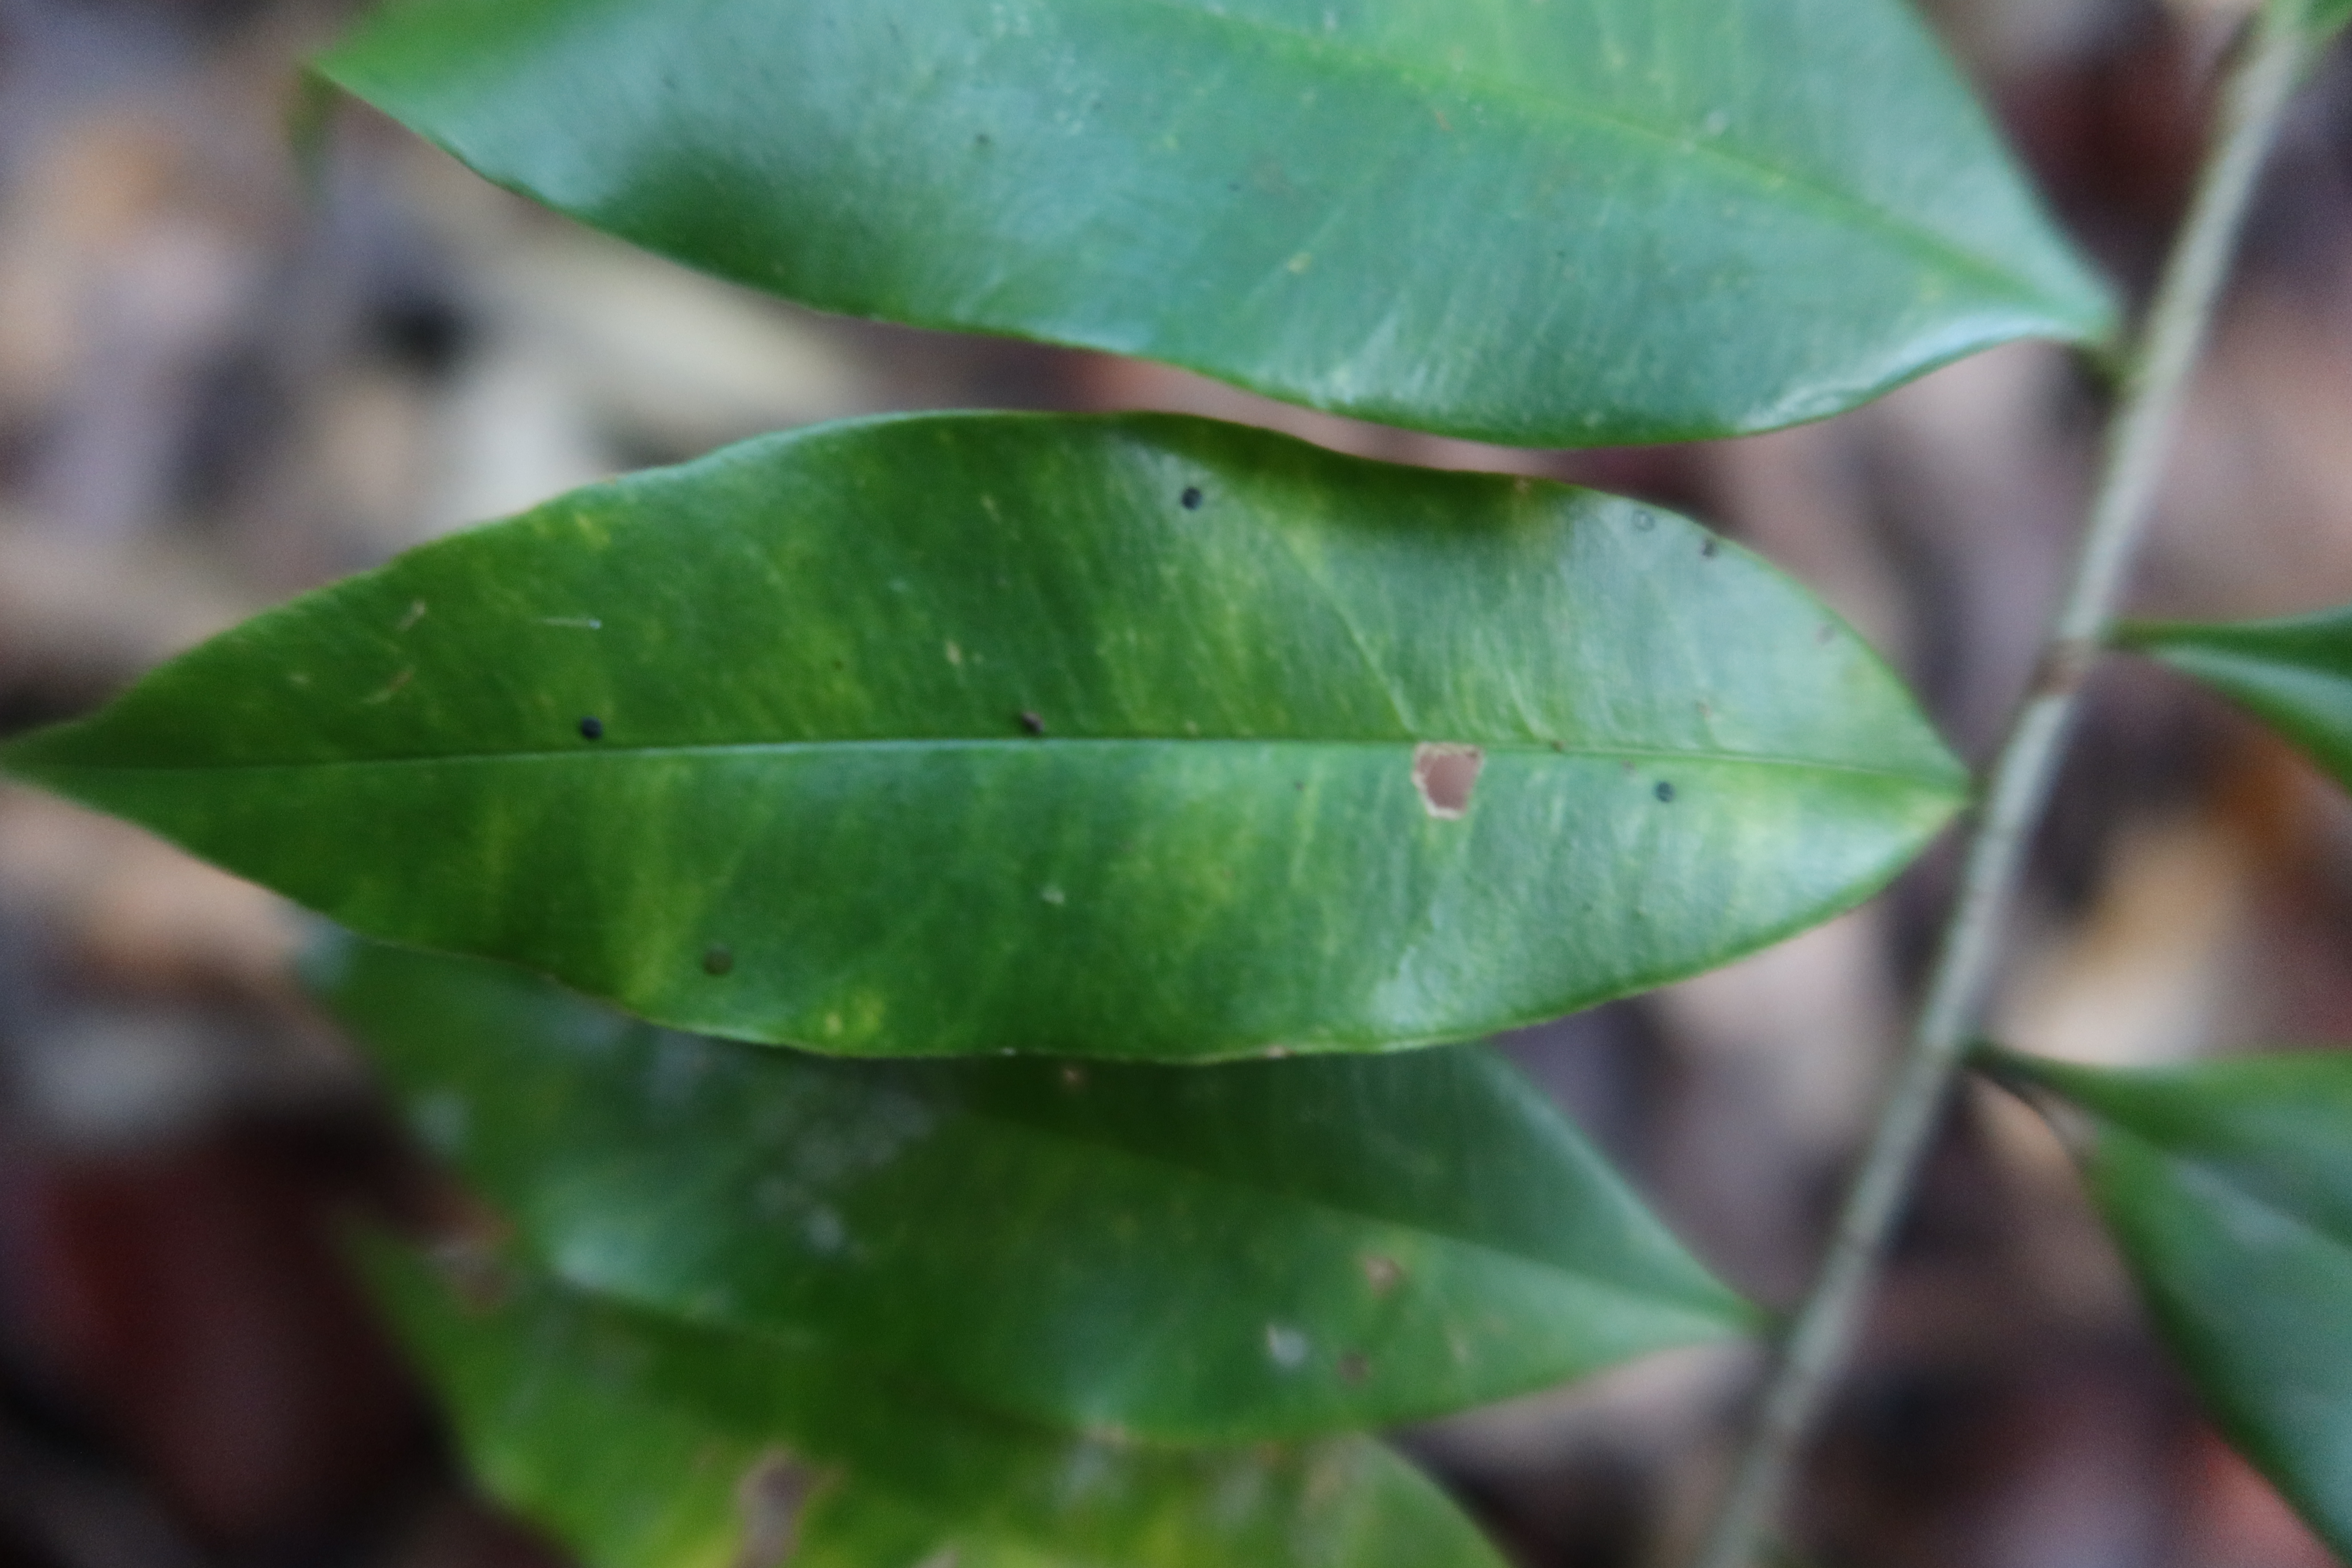
Label: Black spots